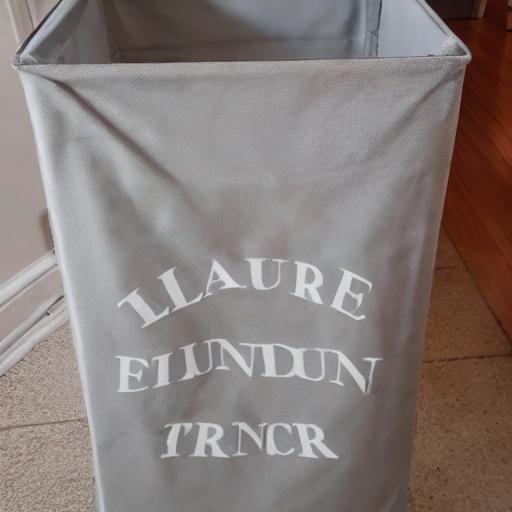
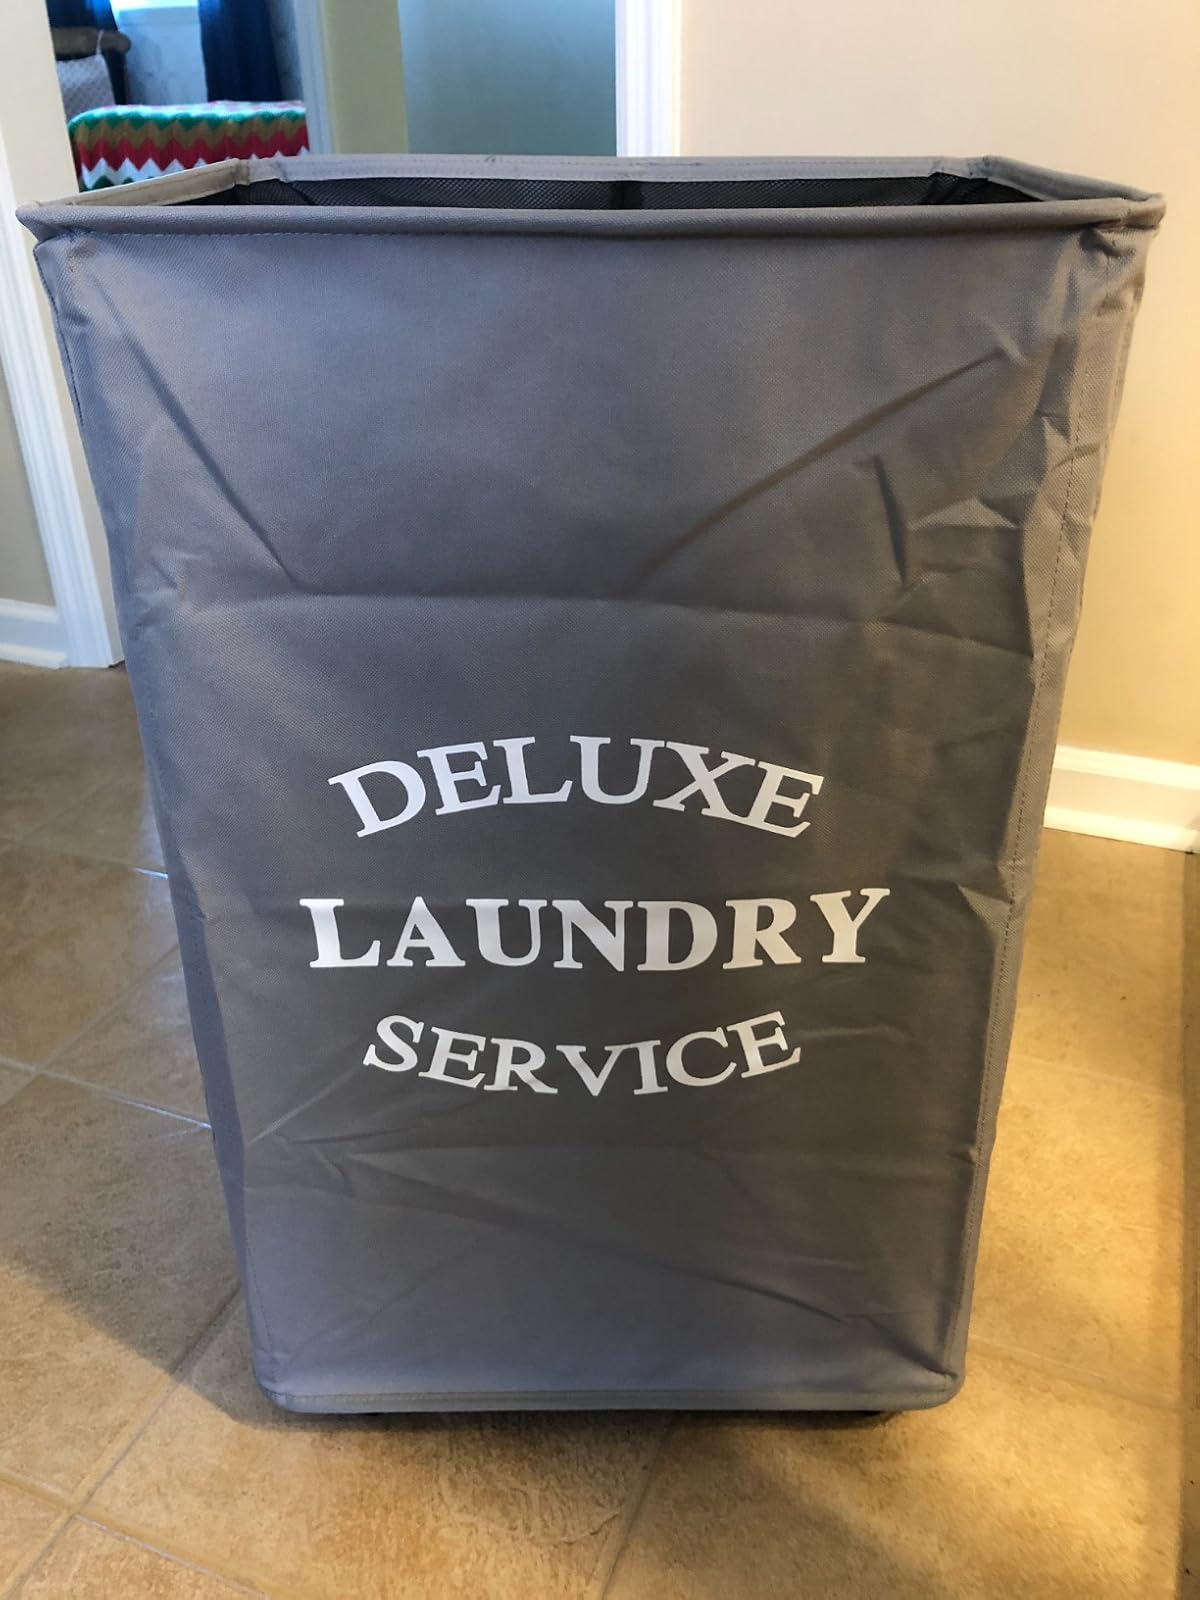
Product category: items_hamper
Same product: no